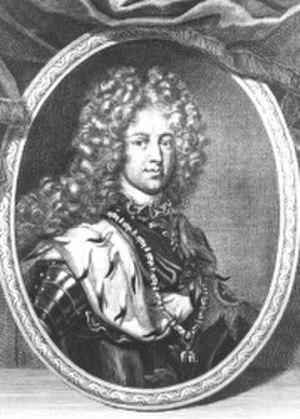
Jean-Auguste d'Anhalt-Zerbst, prince allemand de la maison d'Ascanie souverain de la principauté d'Anhalt-Zerbst.